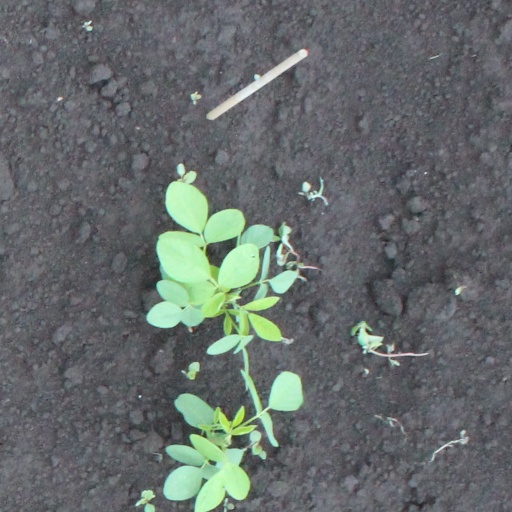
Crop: soybean